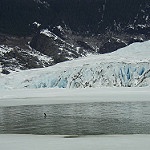
Label: glacier